Women's event at the 42nd Chess Olympiad

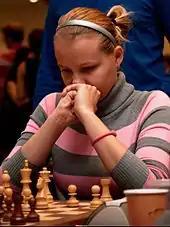
Valentina Gunina of Russia won the individual gold medal in the women's event.

China won their fifth gold medal in the women's event for the first time since 1994 and after three consecutive silver medals. They scored 20 match points with nine wins and two draws, finishing three points ahead of Poland and Ukraine who scored 17 match points each. Poland won the silver medal after winning the tie-breaker with Ukraine. The defending champions from the previous three Olympiads Russia finished without a medal on the fourth place after losing the decisive match for the gold medal against China in the final round. Vietnam, Azerbaijan and Israel have all surprised positively, finishing on the seventh, eighth and the ninth place, respectively. The teams that disappointed with their place in the final standings include Georgia, Bulgaria, Hungary, Romania, Germany, Spain and Turkey.